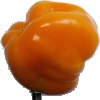
Label: yellow_pepper